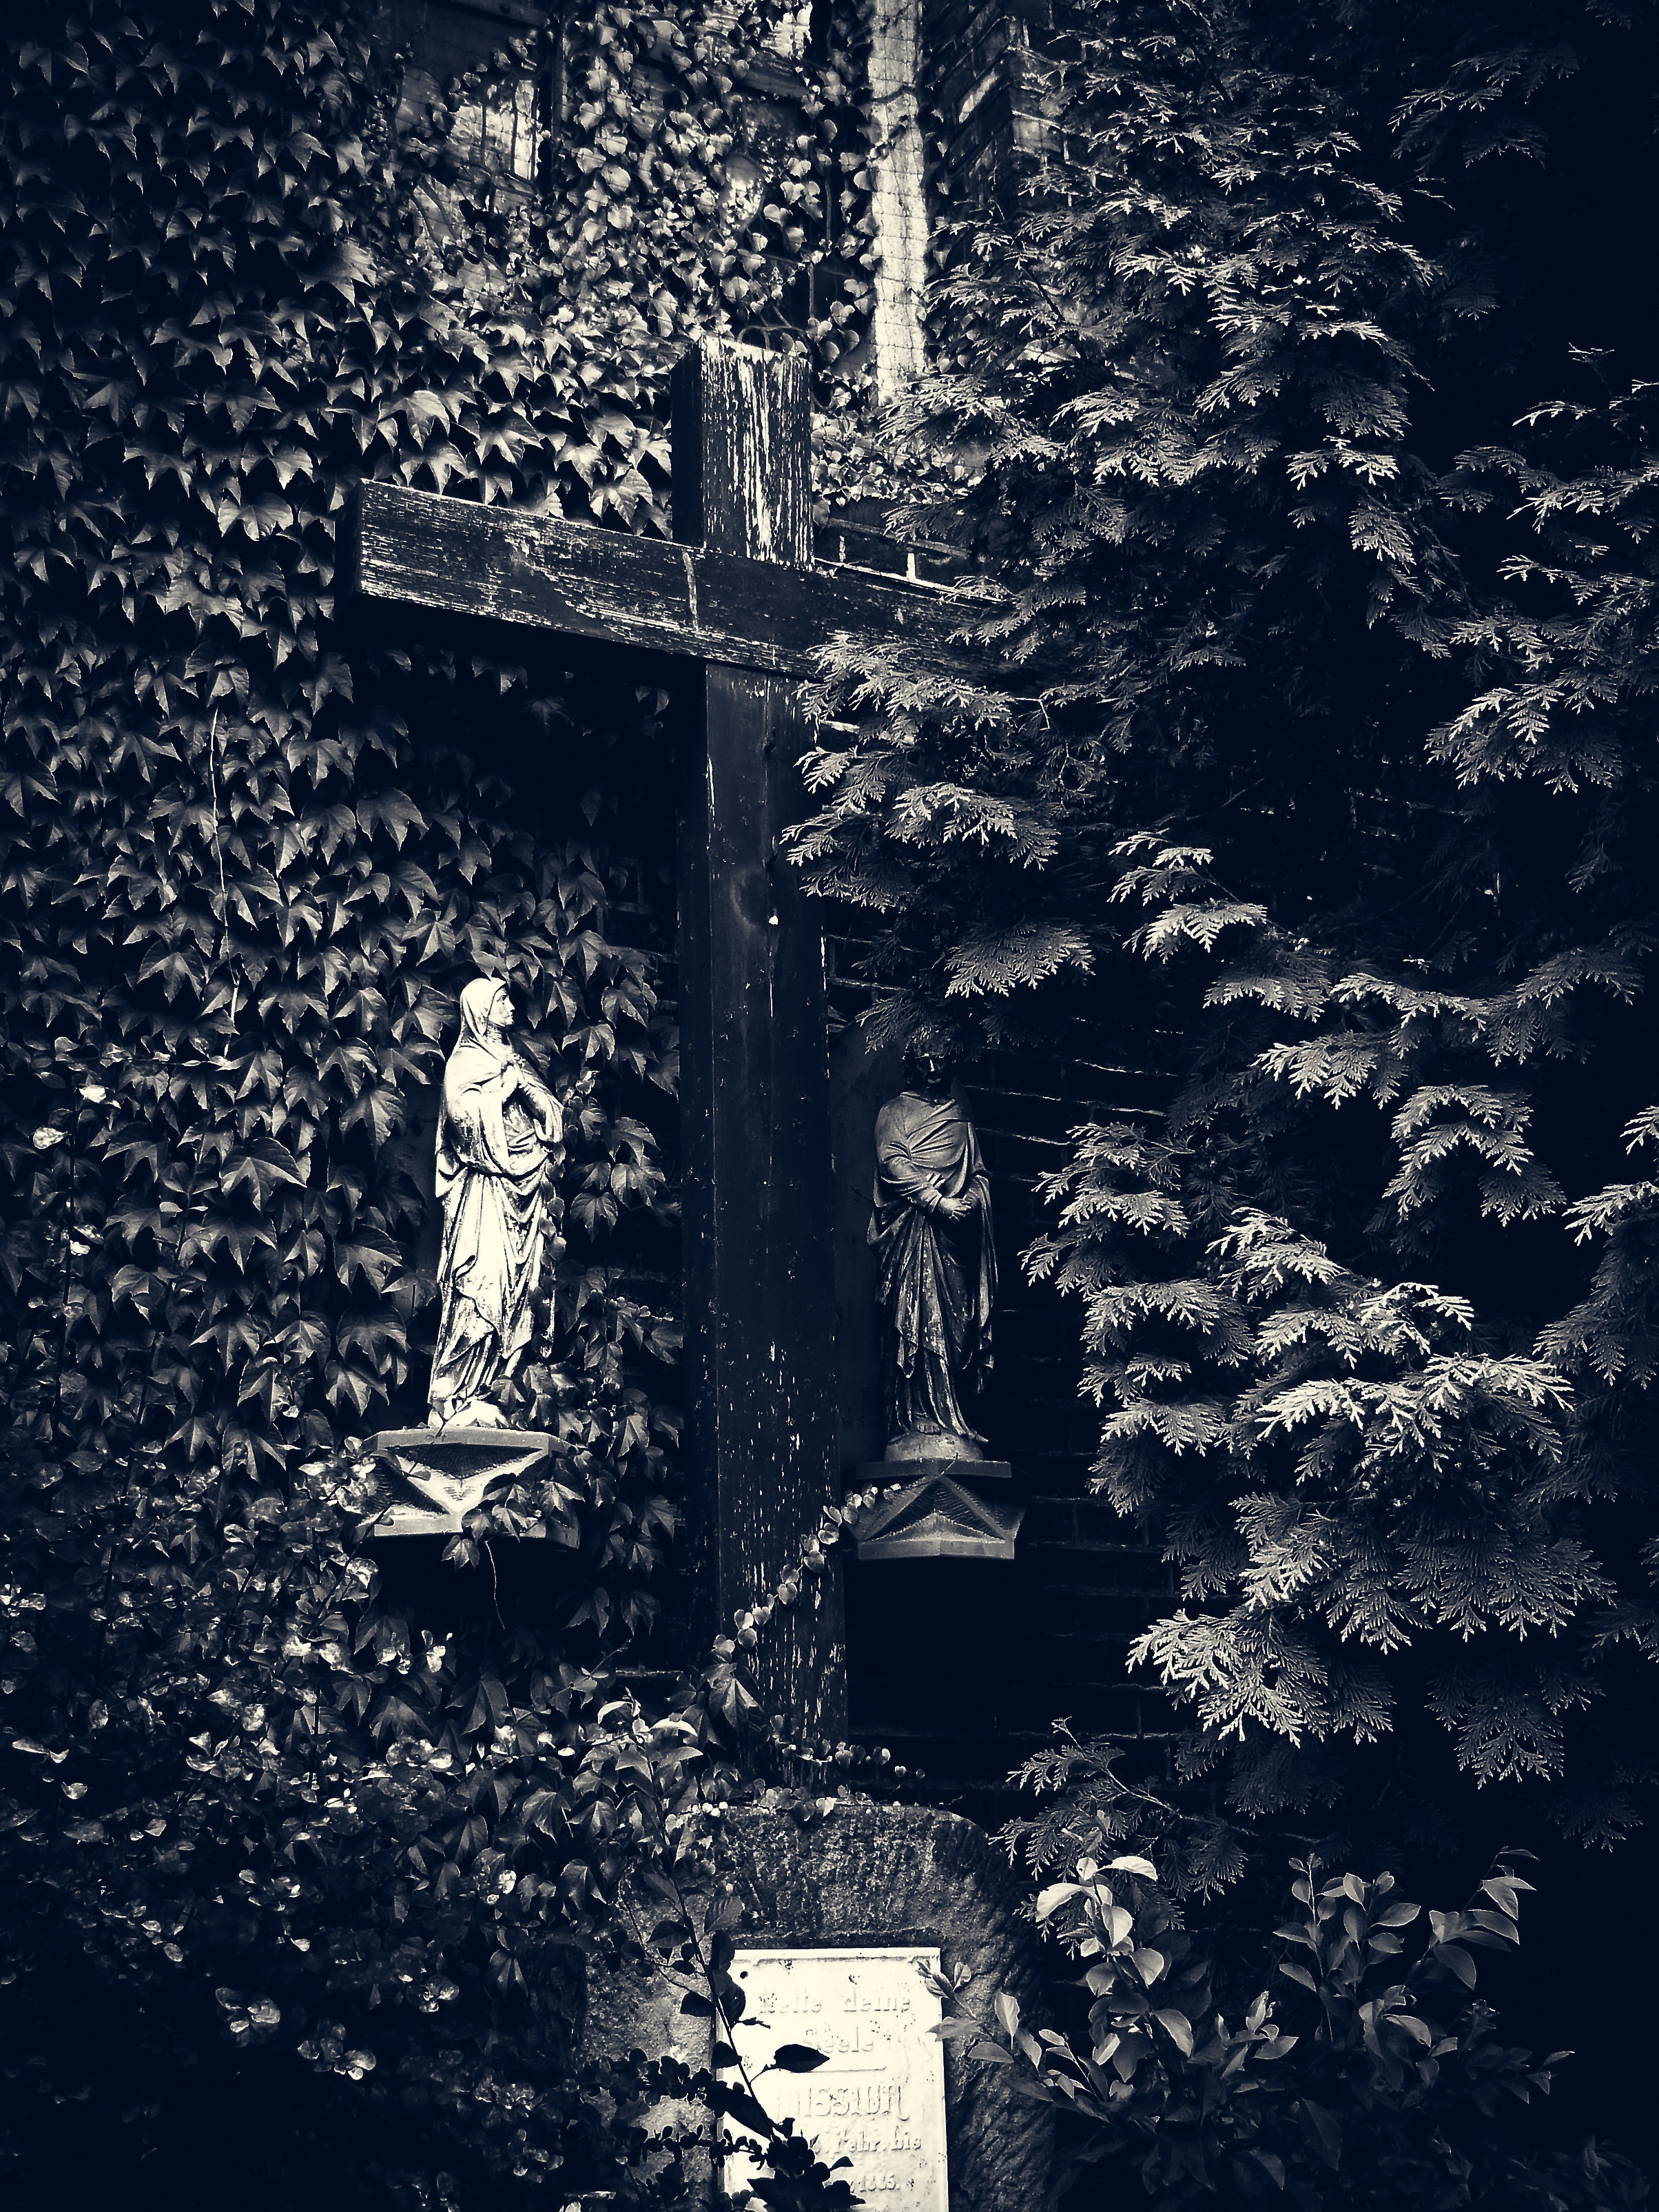
light, black and white, white, night, dark, evening, symbol, religion, darkness, church, cross, black, monochrome, faith, christianity, gloomy, image, church facade, monochrome photography